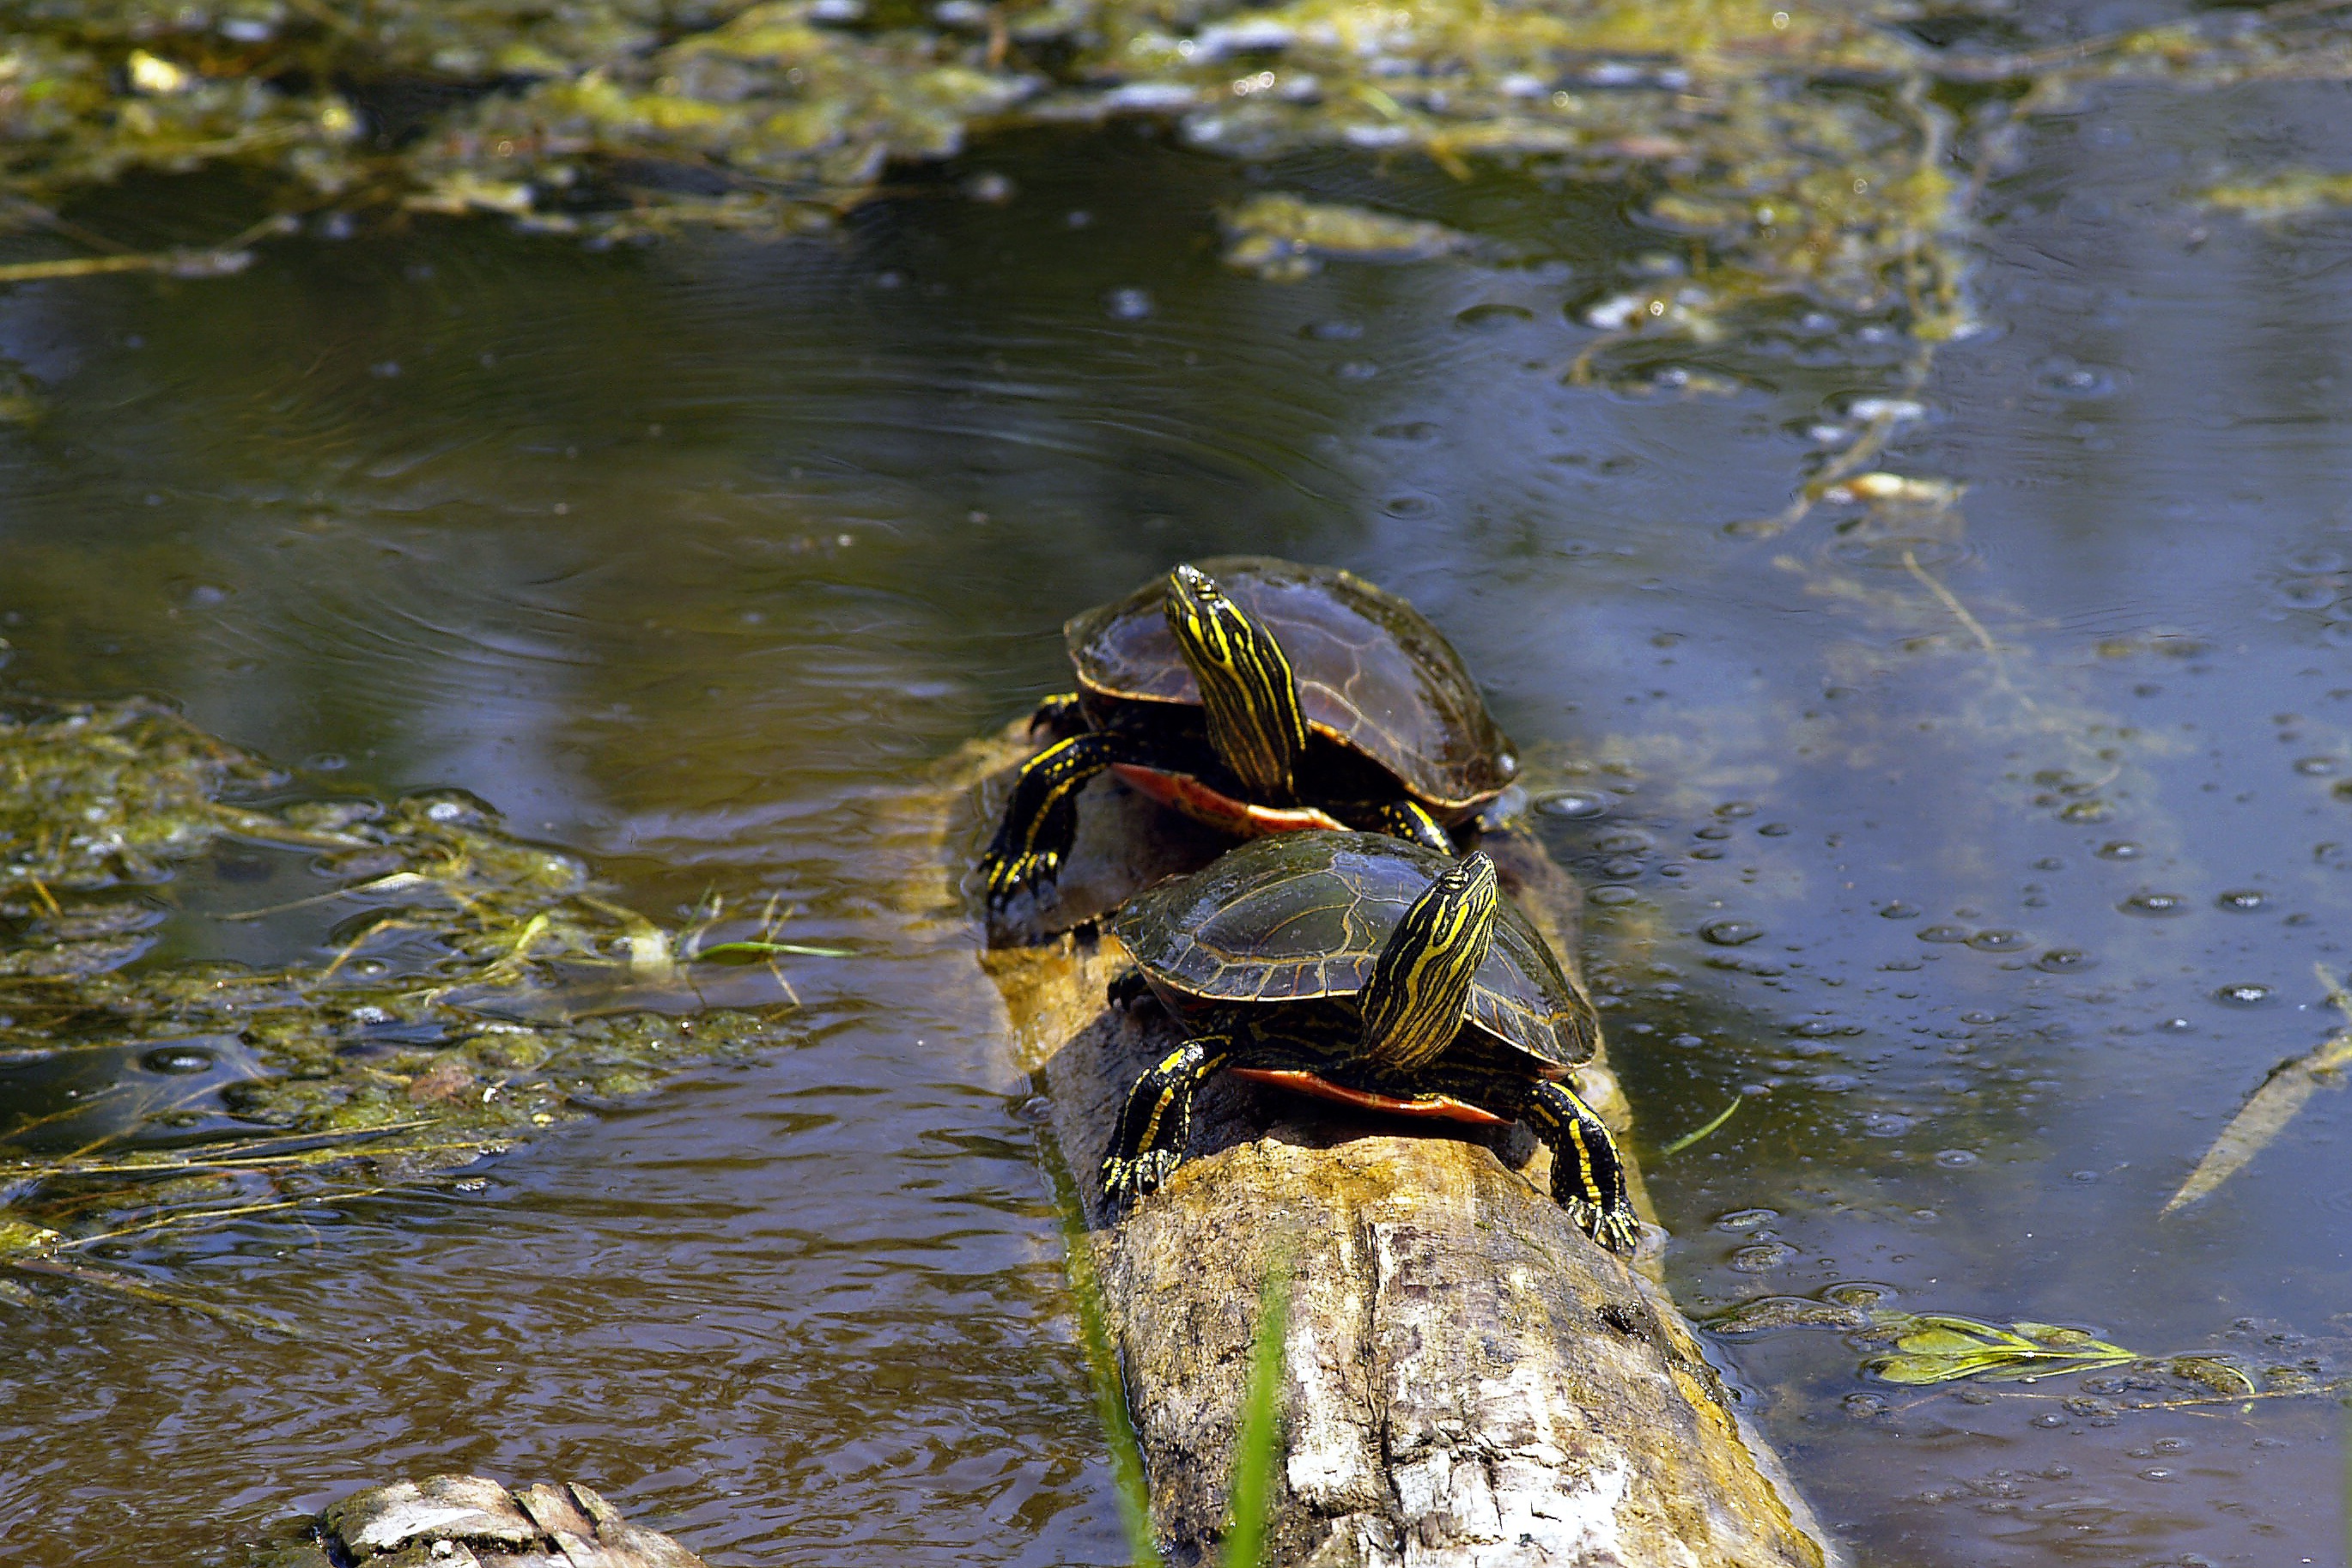
water, nature, animal, river, pond, wildlife, stream, reflection, couple, turtle, reptile, fauna, alligator, duck, canada, wetland, vertebrate, british columbia, sushwap lake